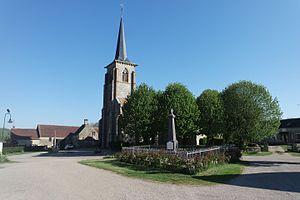
L'église Saint-Martin, le monument aux morts, un calvaire, à Neuilly. Département de la Nièvre. France.
Neuilly est une commune française située dans le département de la Nièvre, en région Bourgogne-Franche-Comté.